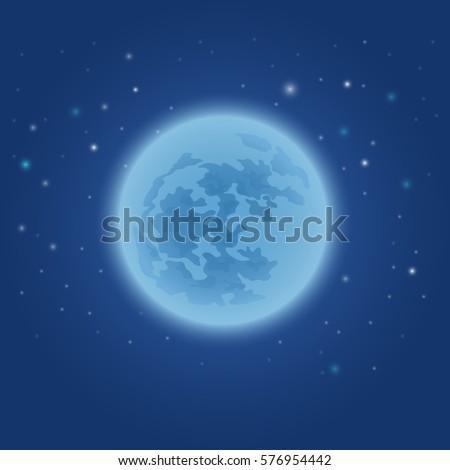
full moon in the night sky .